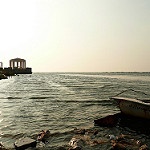
Label: sea